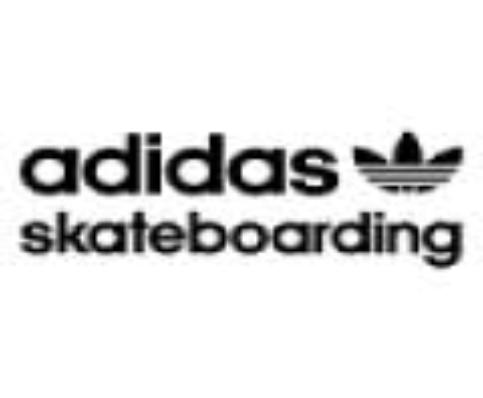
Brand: Adidas SB
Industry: Clothes